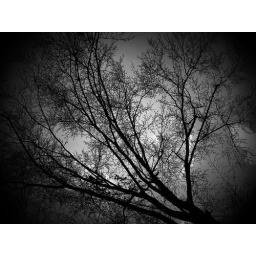
tree in black and white....